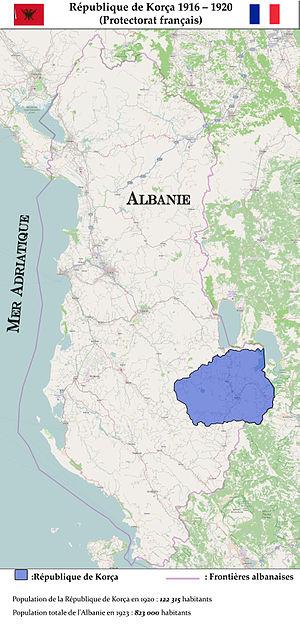
République de Korça 1916-1920
La république de Korça, de Koritsa, ou de Kortcha est une région autonome mise en place par la France dans le district de l’actuelle Korçë, dans le sud de l'Albanie, durant la Première Guerre mondiale.
La francisation désigne l'extension de la langue française par son adoption en tant que langue maternelle ou non, adoption pouvant être subie ou voulue par les populations concernées. Le mot peut aussi désigner la modification d'un nom propre, par exemple Schlettstàdt en Sélestat, Van de Walle en De Gaulle ou Winchester en Bicêtre.